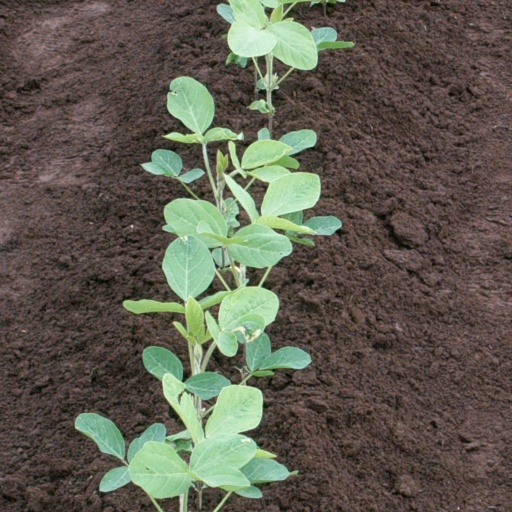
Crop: soybean